Larsen Ice Shelf

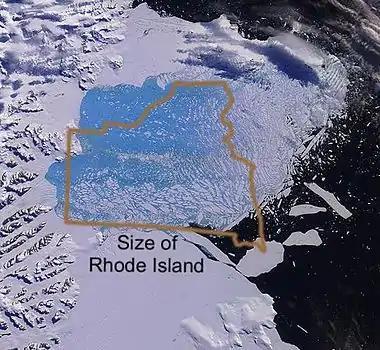
An image of the collapsing Larsen B Ice Shelf and a comparison of this to the U.S. state of Rhode Island.

The Larsen disintegration events were unusual by past standards. Typically, ice shelves lose mass by iceberg calving and by melting at their upper and lower surfaces. The disintegration events were linked by "The Independent" newspaper in 2005 to ongoing climate warming in the Antarctic Peninsula, about 0.5˚C (0.9˚F) per decade since the late 1940s. According to a paper published in "Journal of Climate" in 2006, the peninsula at Faraday station warmed by 2.94˚C (5.3˚F) from 1951 to 2004, much faster than Antarctica as a whole and faster than the global trend; anthropogenic global warming causes this localized warming through a strengthening of the winds circling the Antarctic.